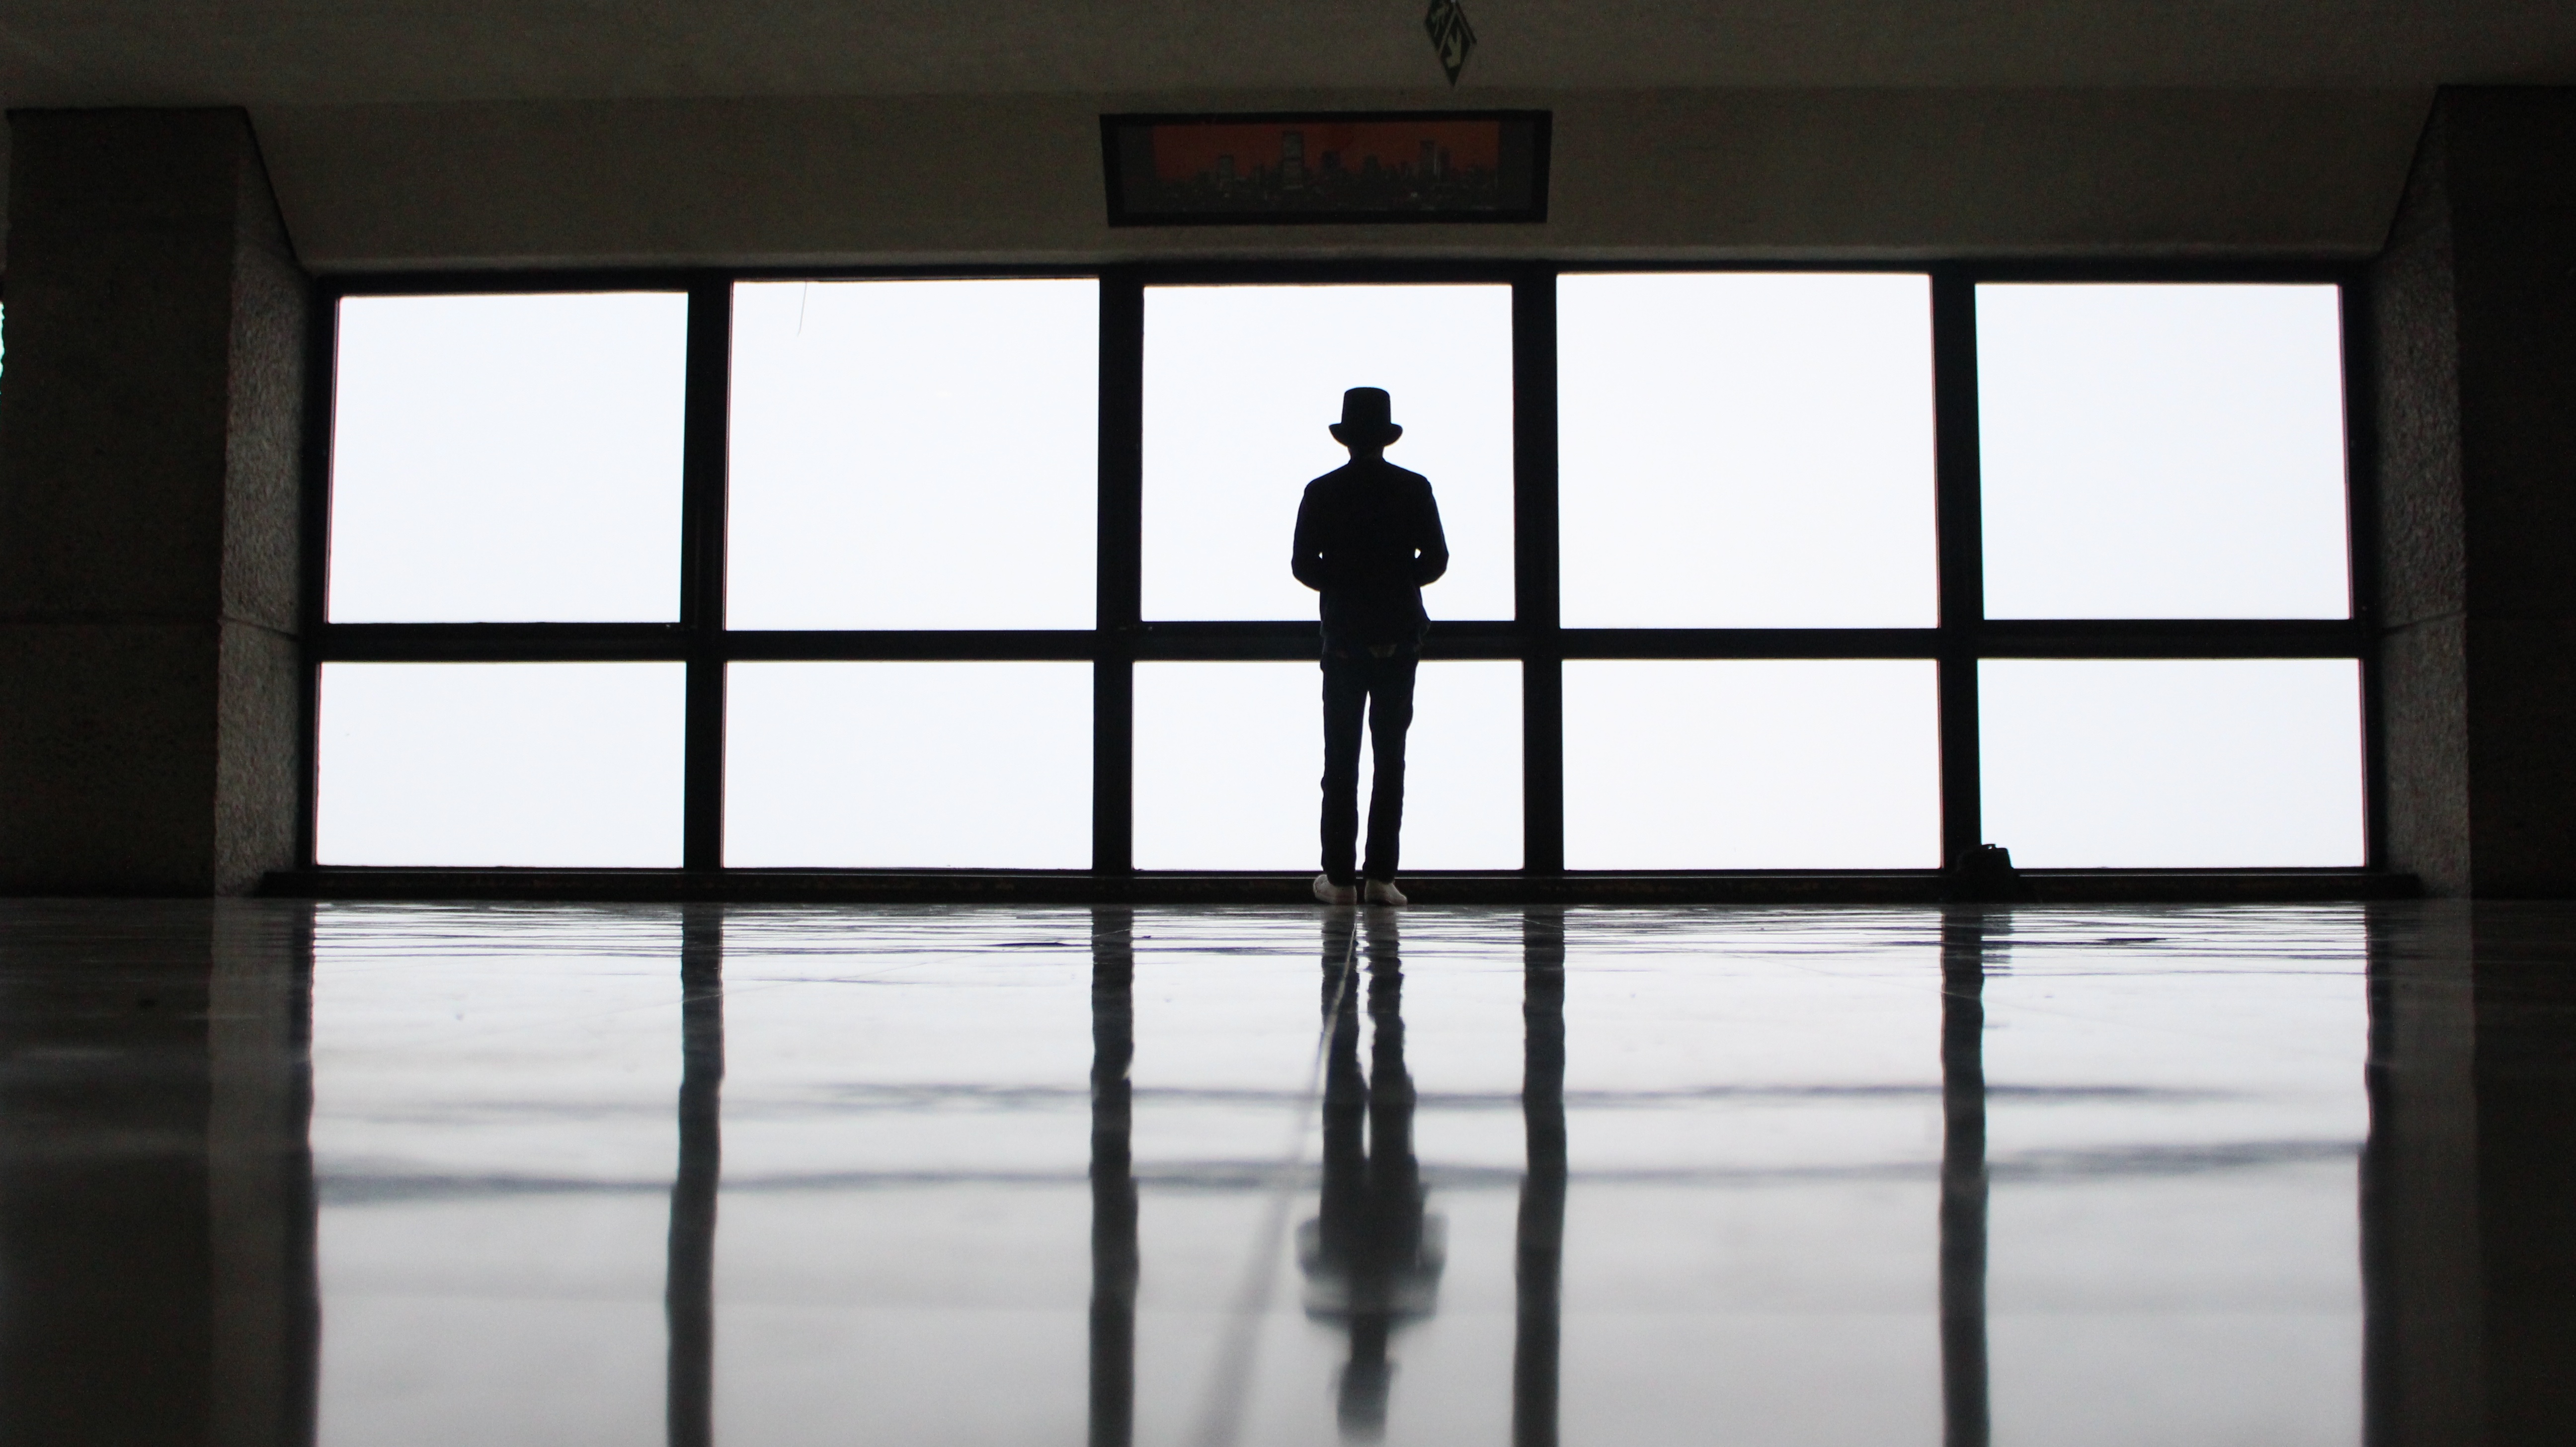
man, light, white, window, glass, wall, reflection, door, interior design, silhouette and black, symmetry, window covering